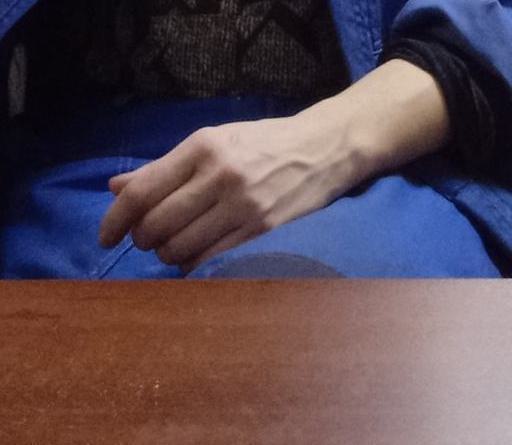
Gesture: no_gesture